Moritz Volz

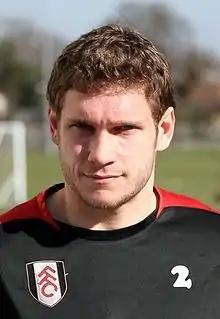
Volz at Fulham in 2007

Moritz Volz (born 21 January 1983) is a German former professional footballer, media pundit and scout. He played as a right-back with Schalke 04, Arsenal, Wimbledon, Fulham, Ipswich Town, FC St. Pauli and 1860 Munich.